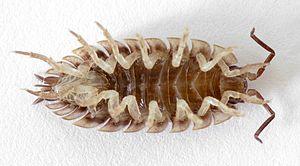
l'Aselle des murs, mâle, 10mm